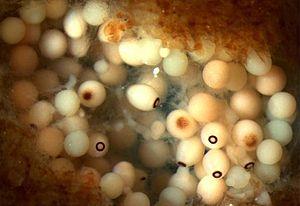
Amphimedon queenslandica est une espèce d'éponges appartenant à la classe des démosponges.